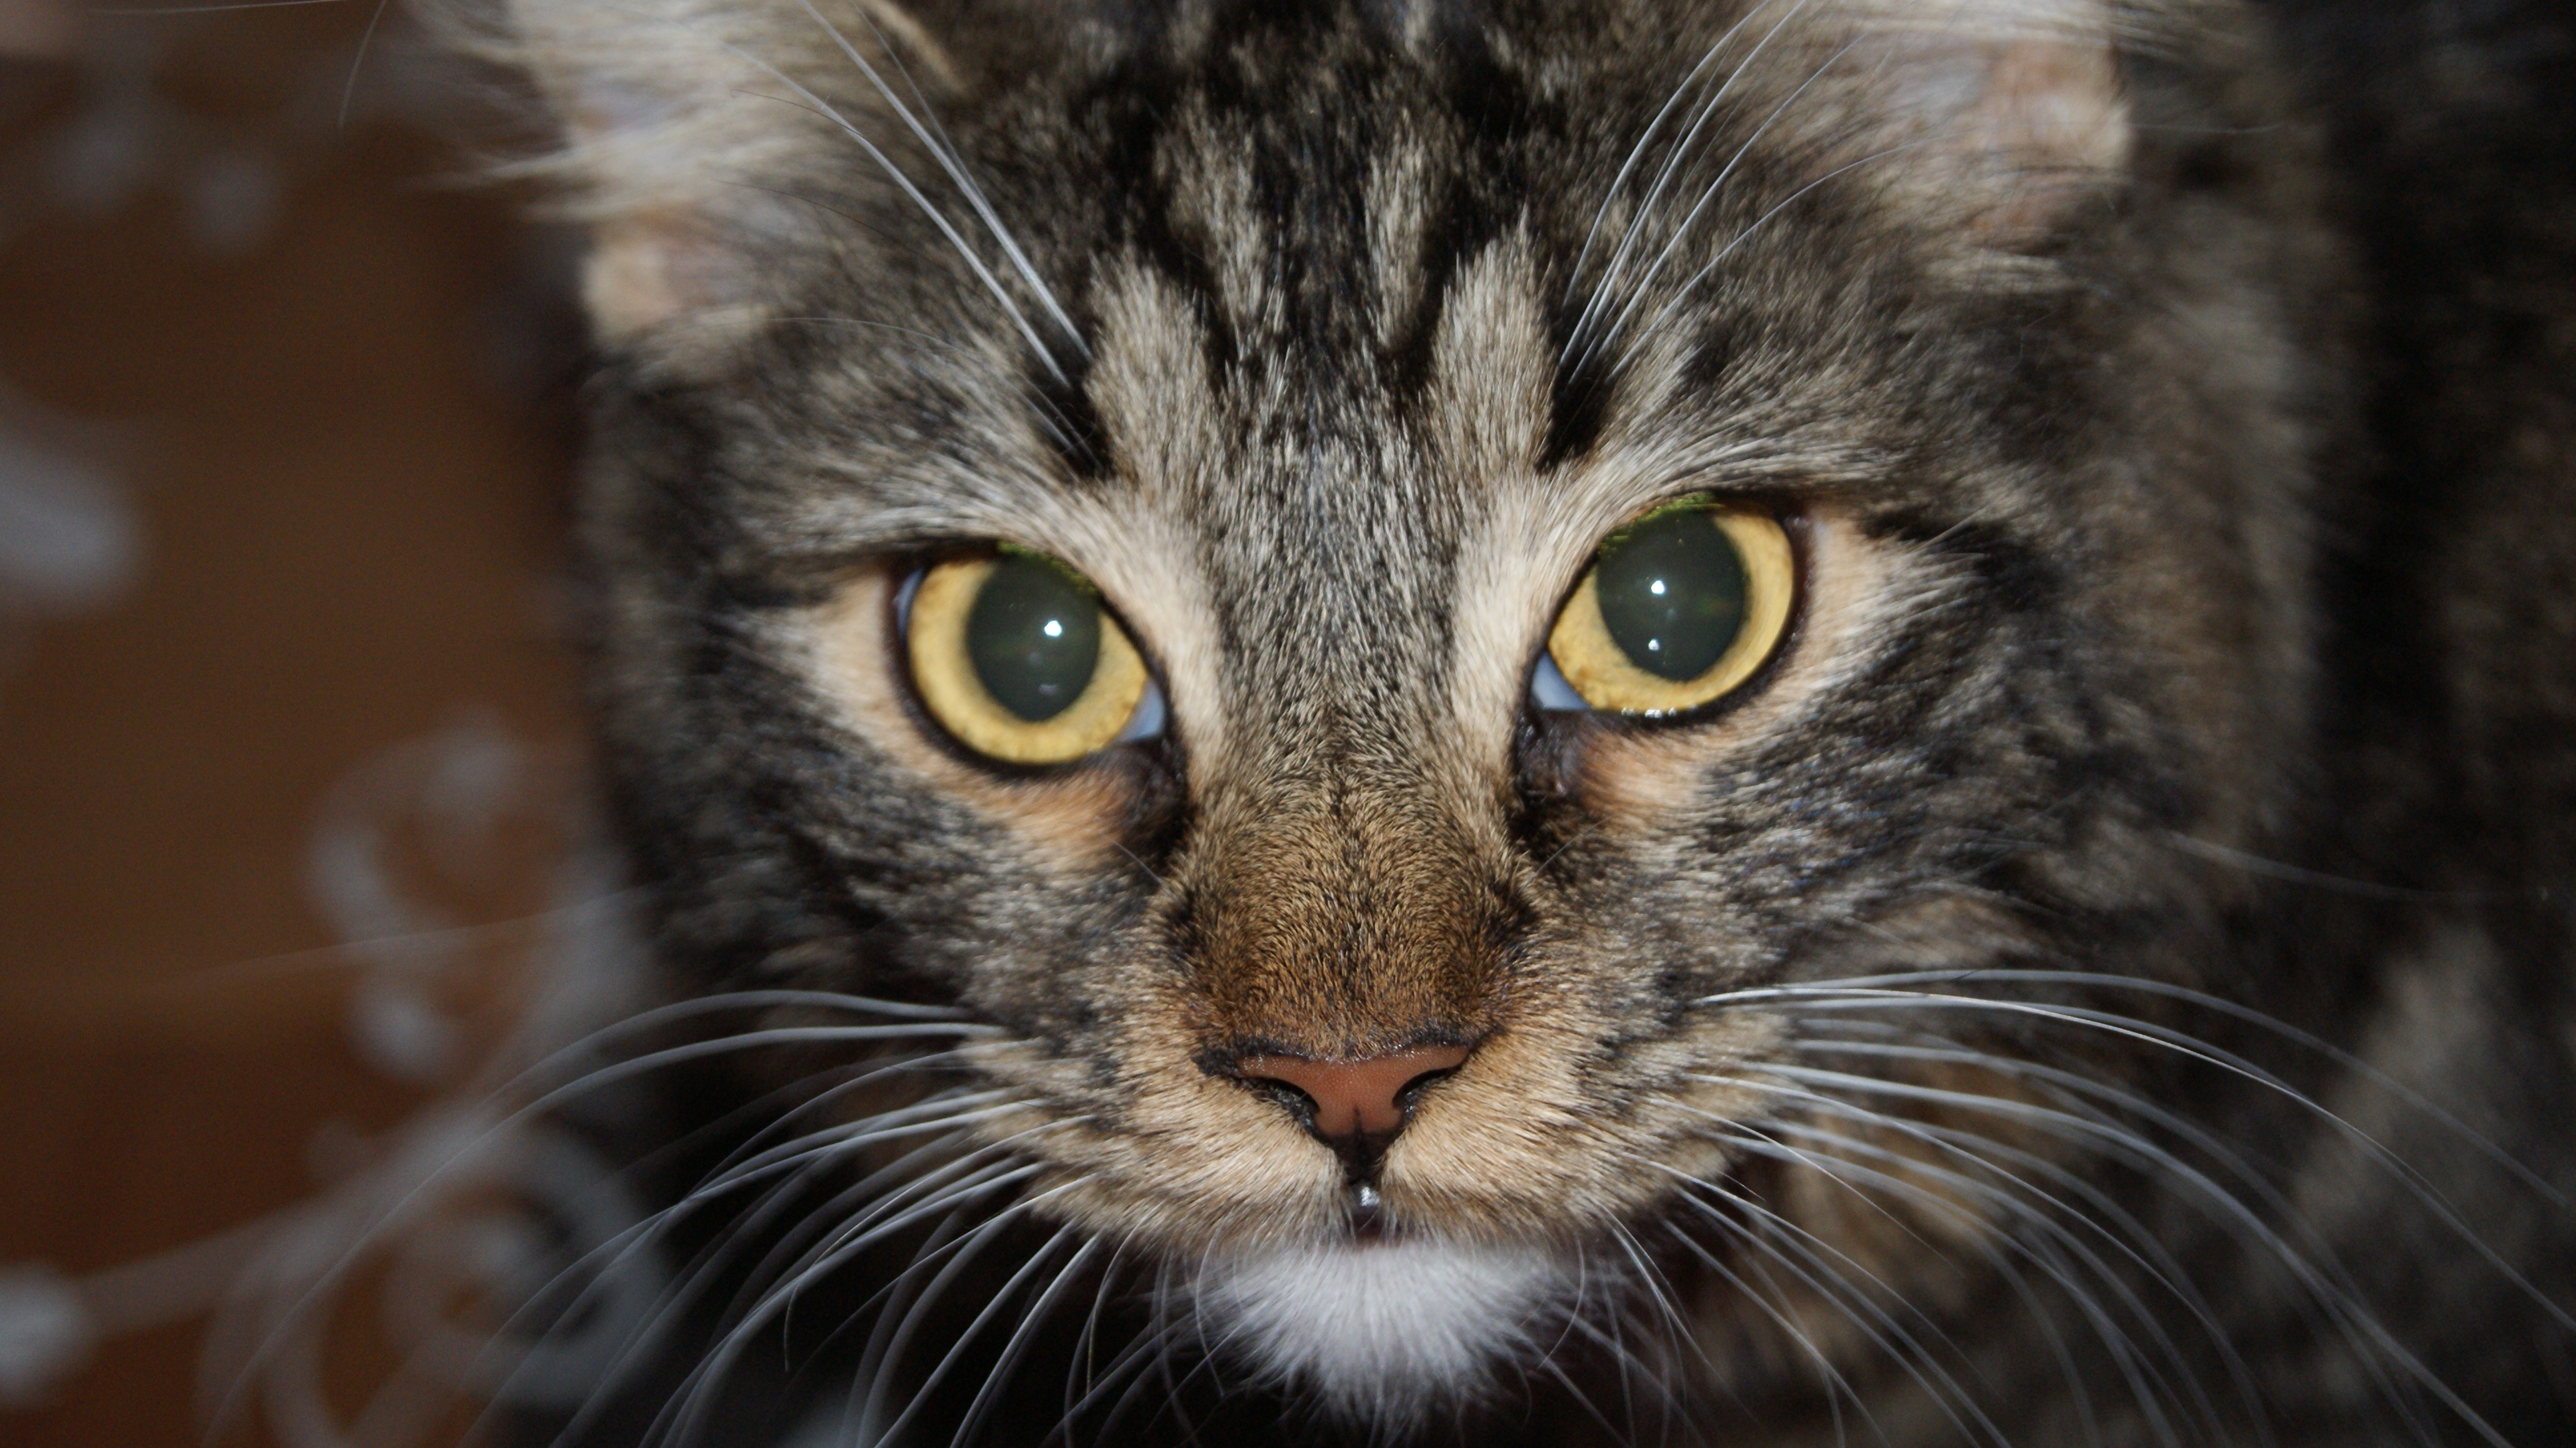
animal, pet, cat, mammal, fauna, close up, family, cats, nose, whiskers, animals, vertebrate, maine coon, norwegian forest cat, european shorthair, wild cat, small to medium sized cats, cat like mammal, carnivoran, domestic short haired cat, domestic long haired cat